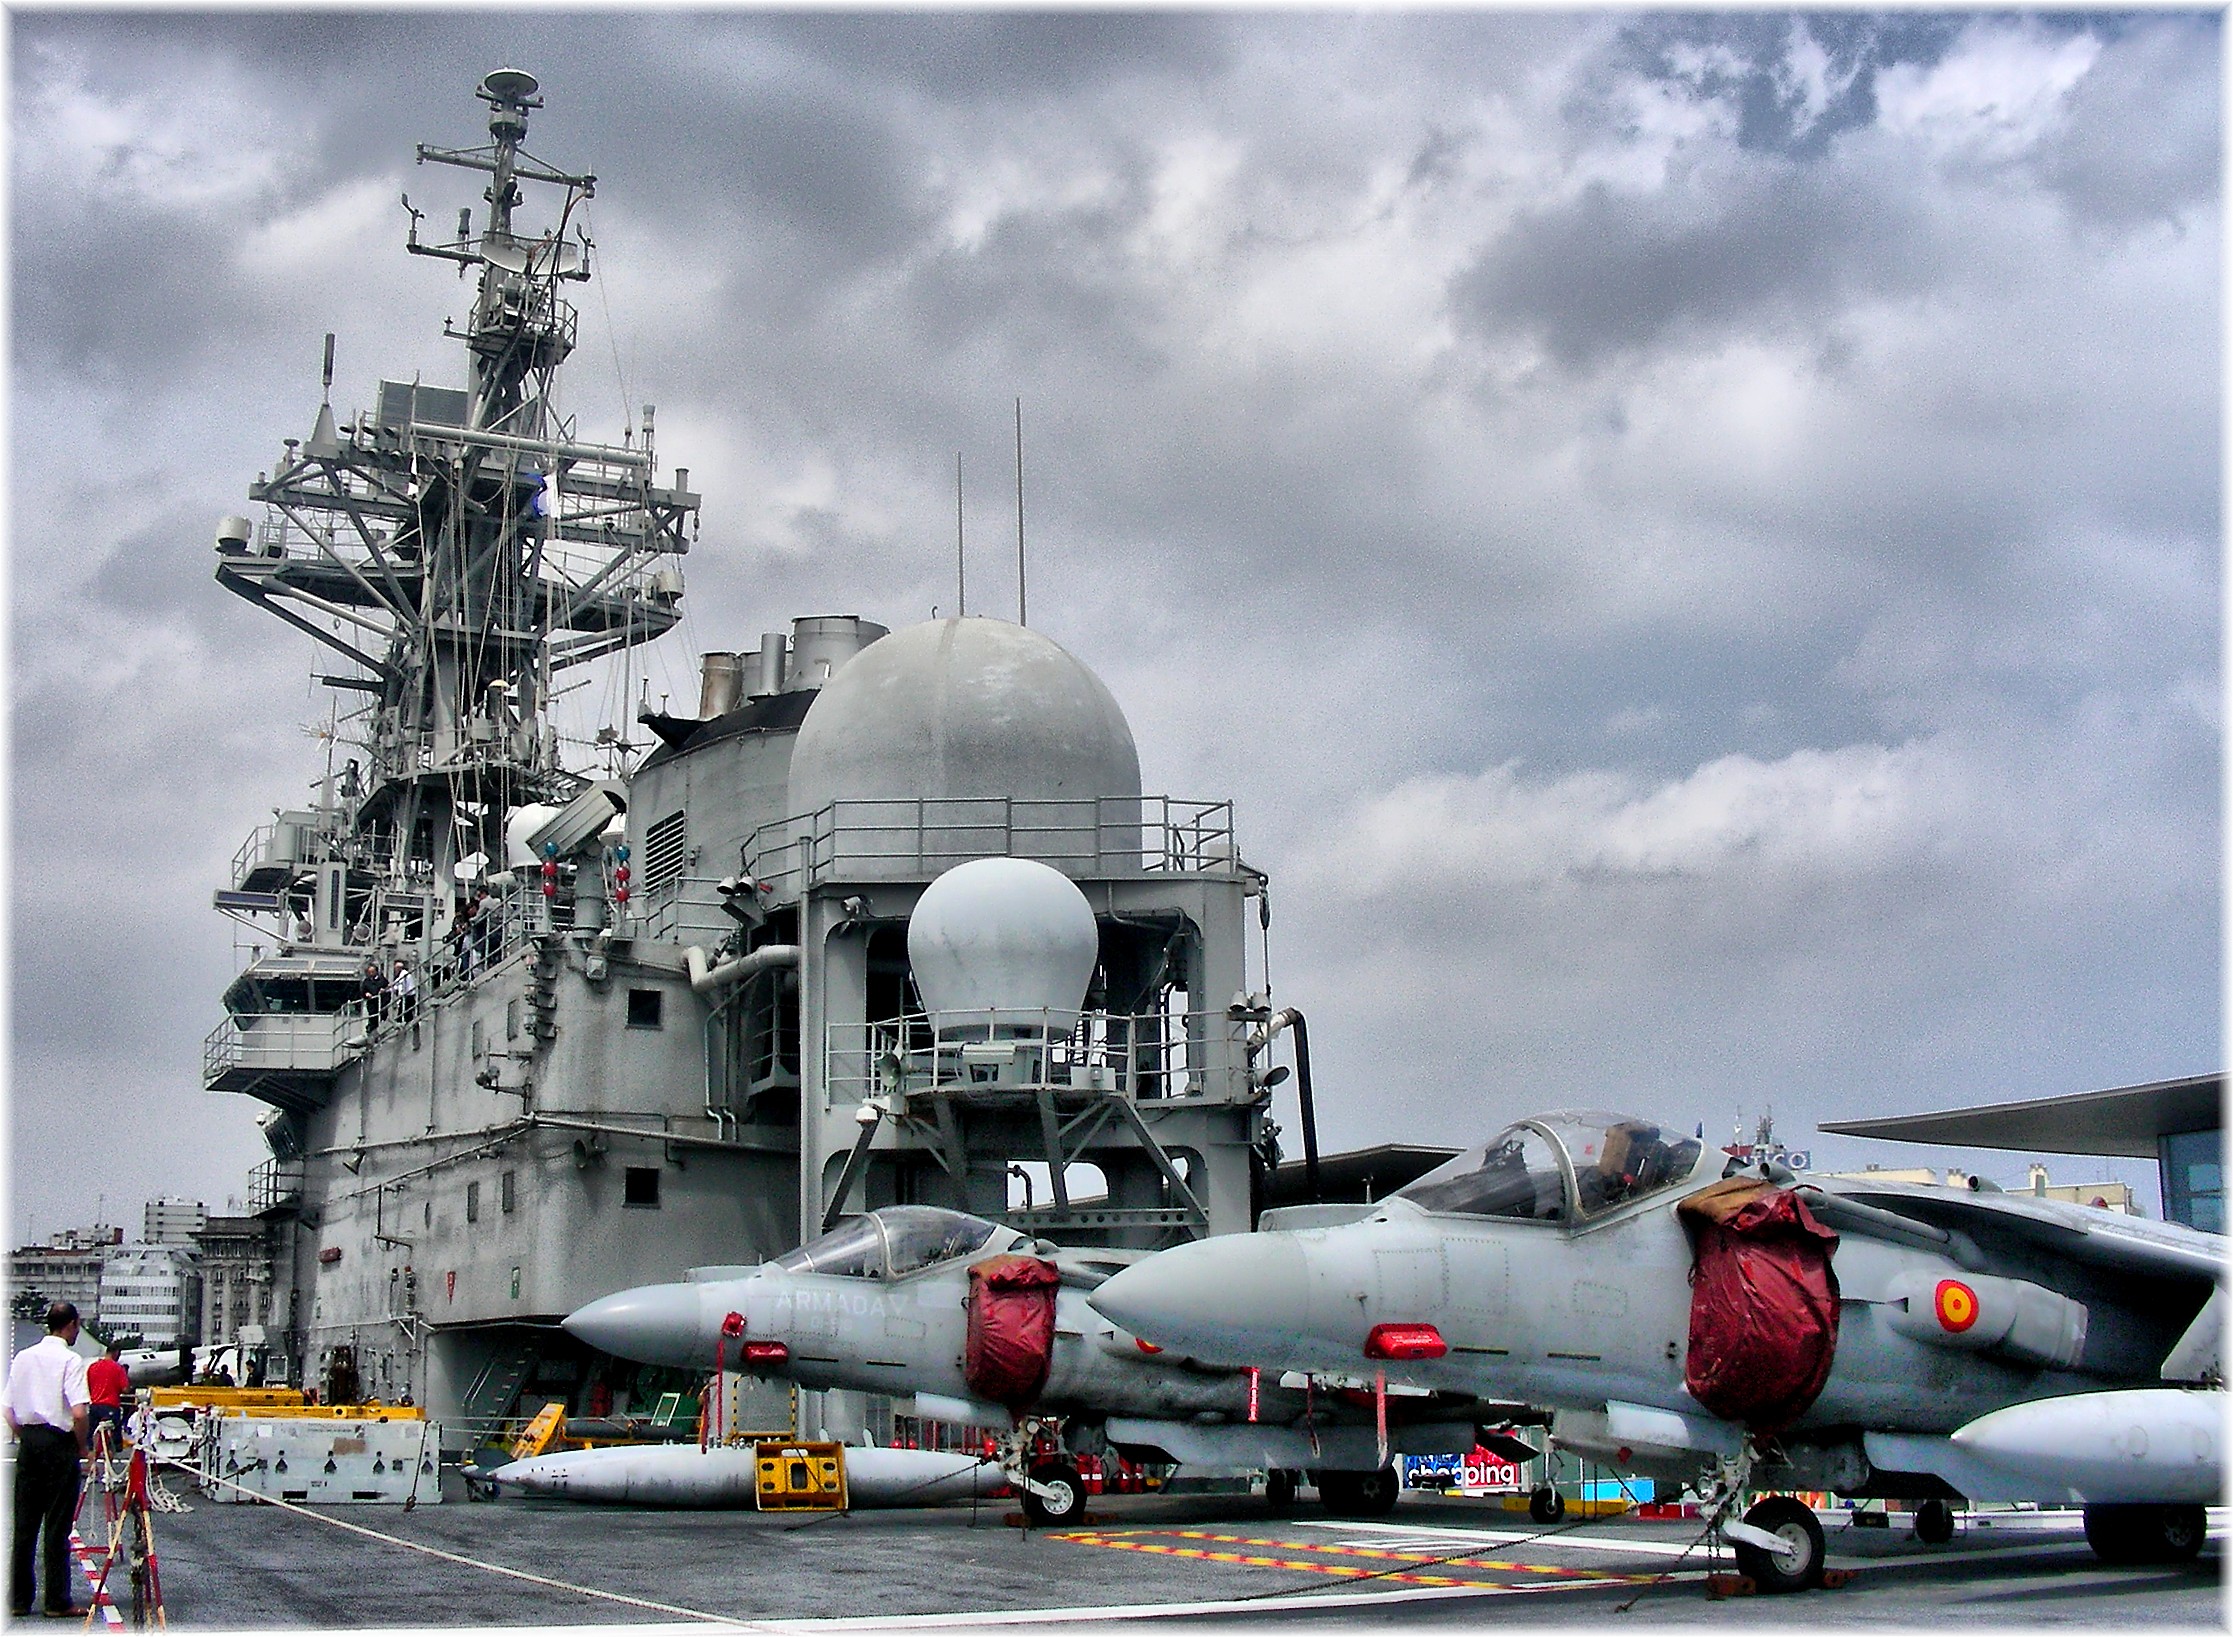
ship, airplane, aircraft, vehicle, aviation, marina, navy, watercraft, warship, battleship, frigate, marineras, maquinas, barcos, embarcacions, destroyer, aircraft carrier, military aircraft, naval ship, guided missile destroyer, battlecruiser, heavy cruiser, light cruiser